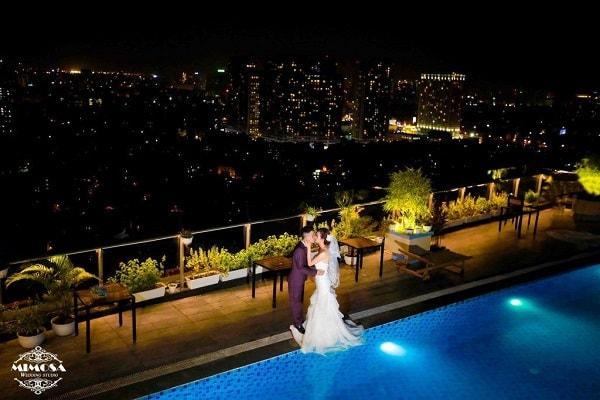
có một cặp đôi đang hôn nhau ở bên hồ bơi